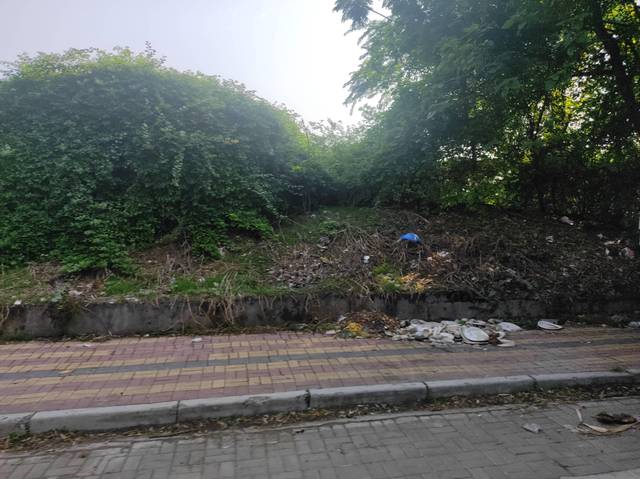
Region: India
Coordinates: 18.55, 73.853